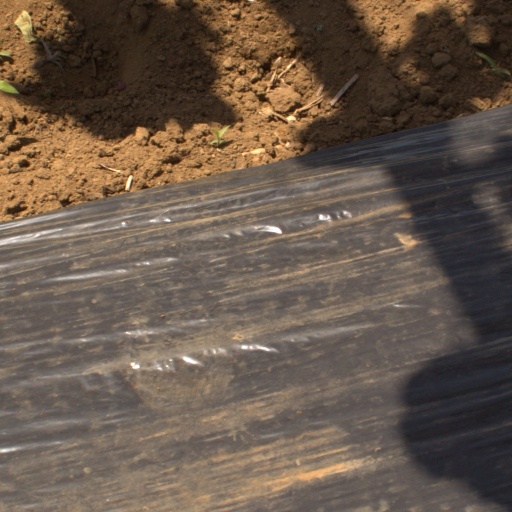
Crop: Jerusalem artichoke